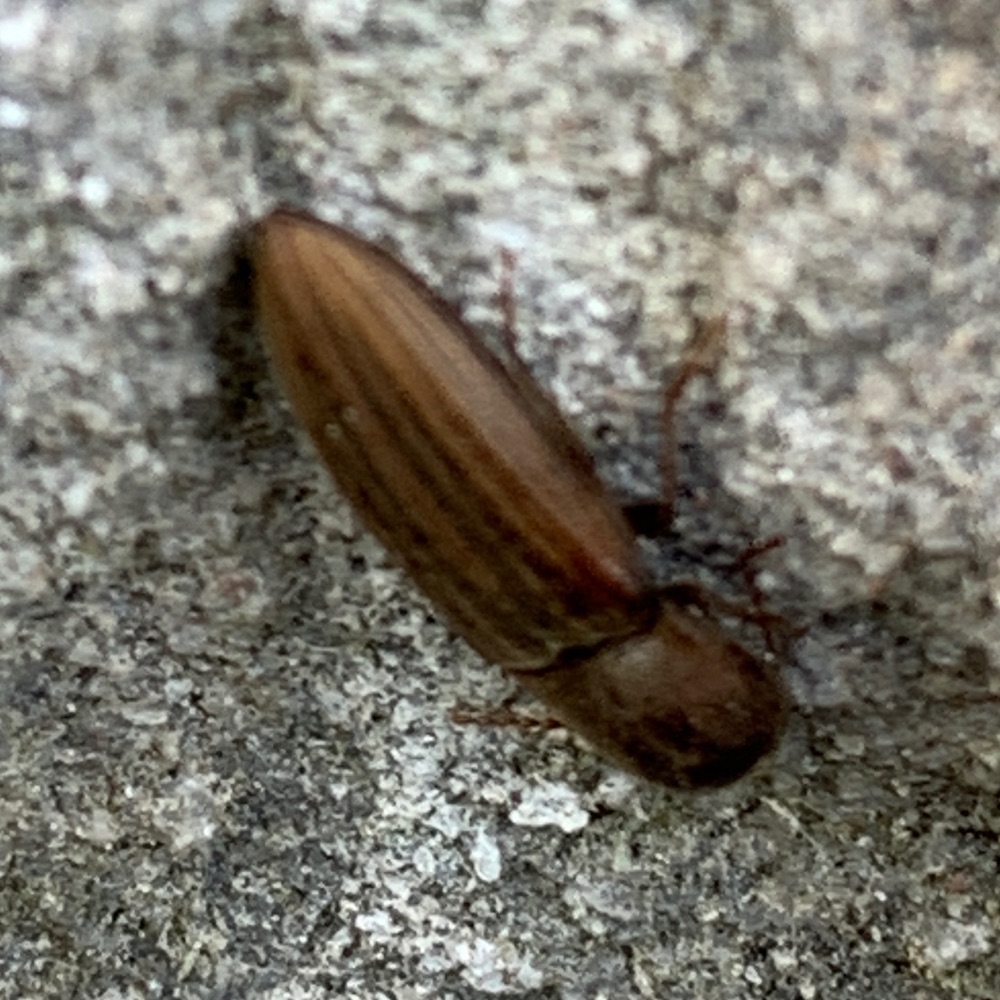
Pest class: clickbeetles_wireworms